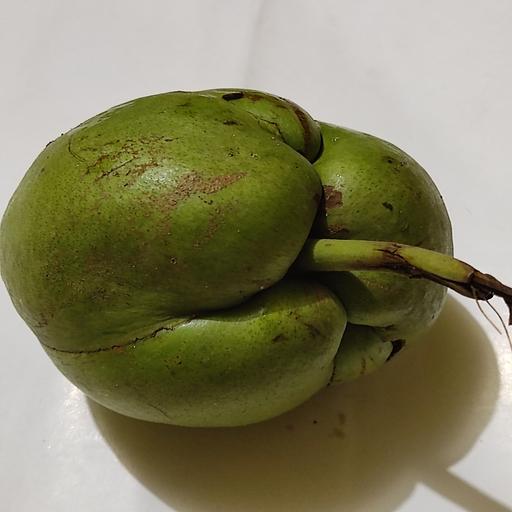
Crop type: Elephant Apple